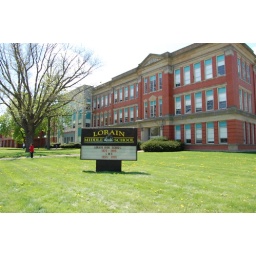
The Lorain Middle School sign in front of the building